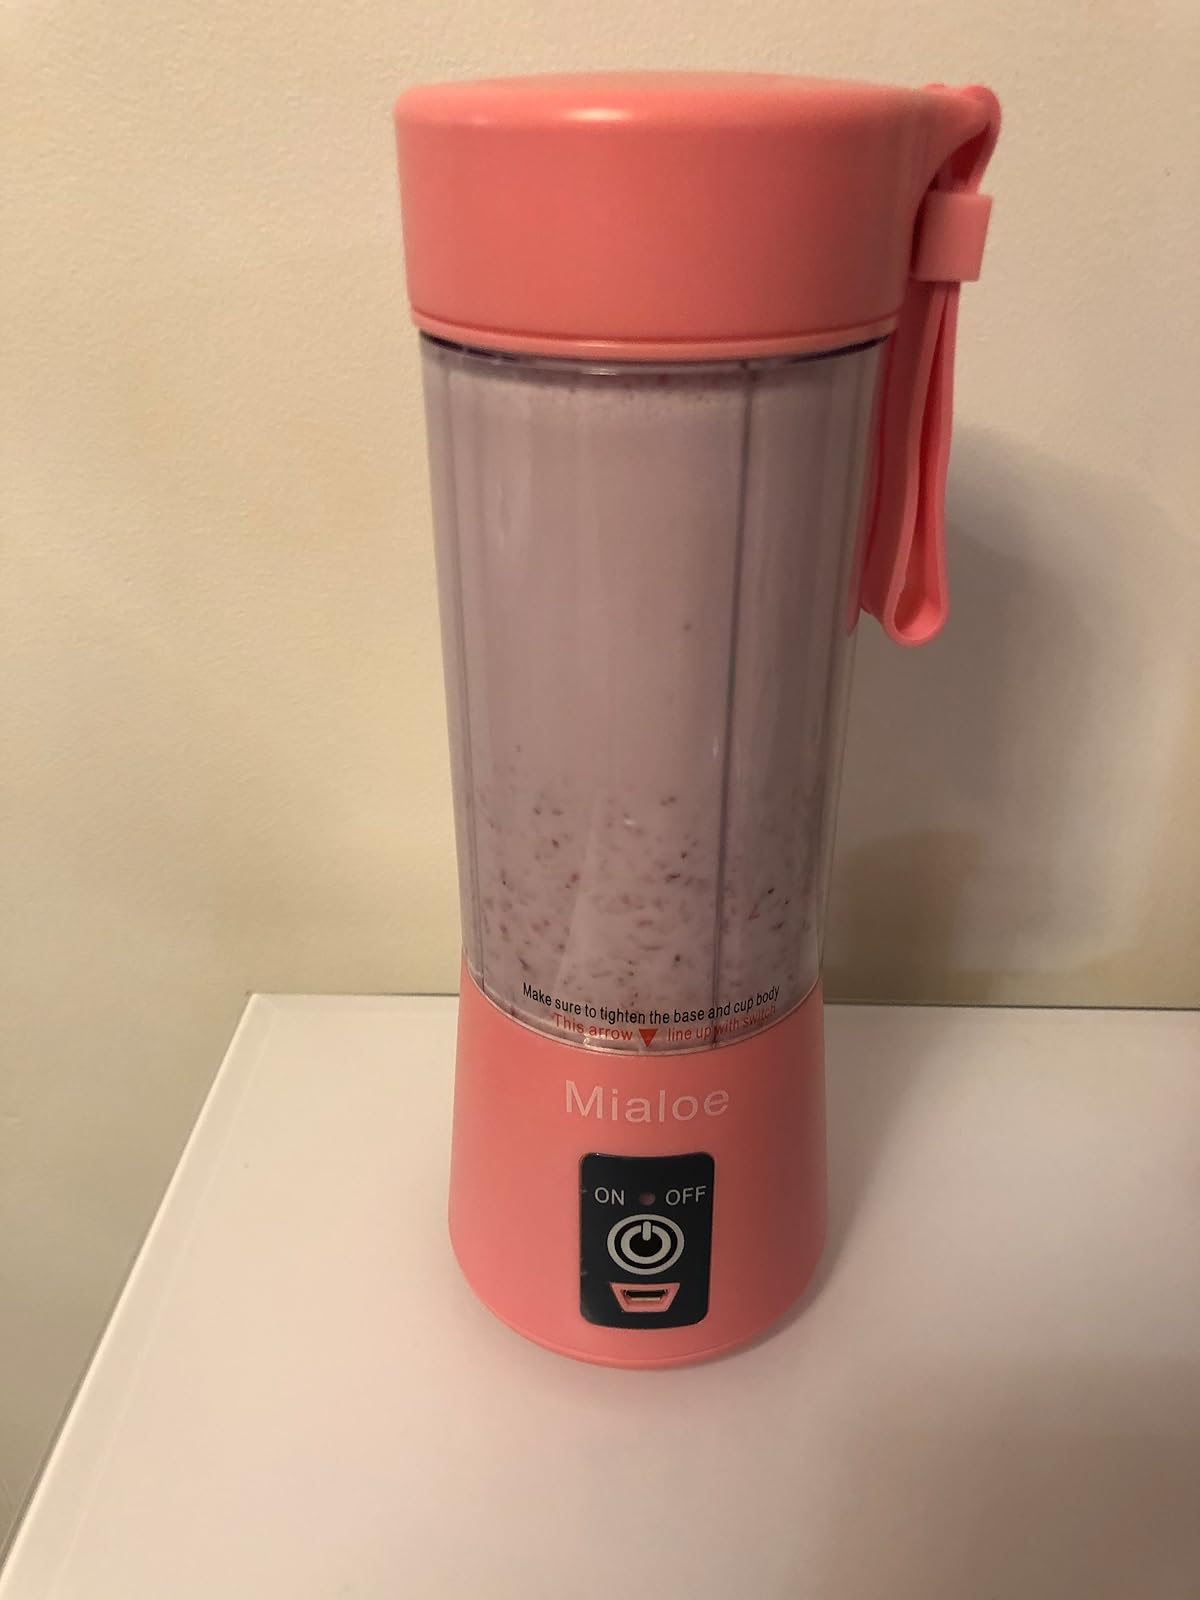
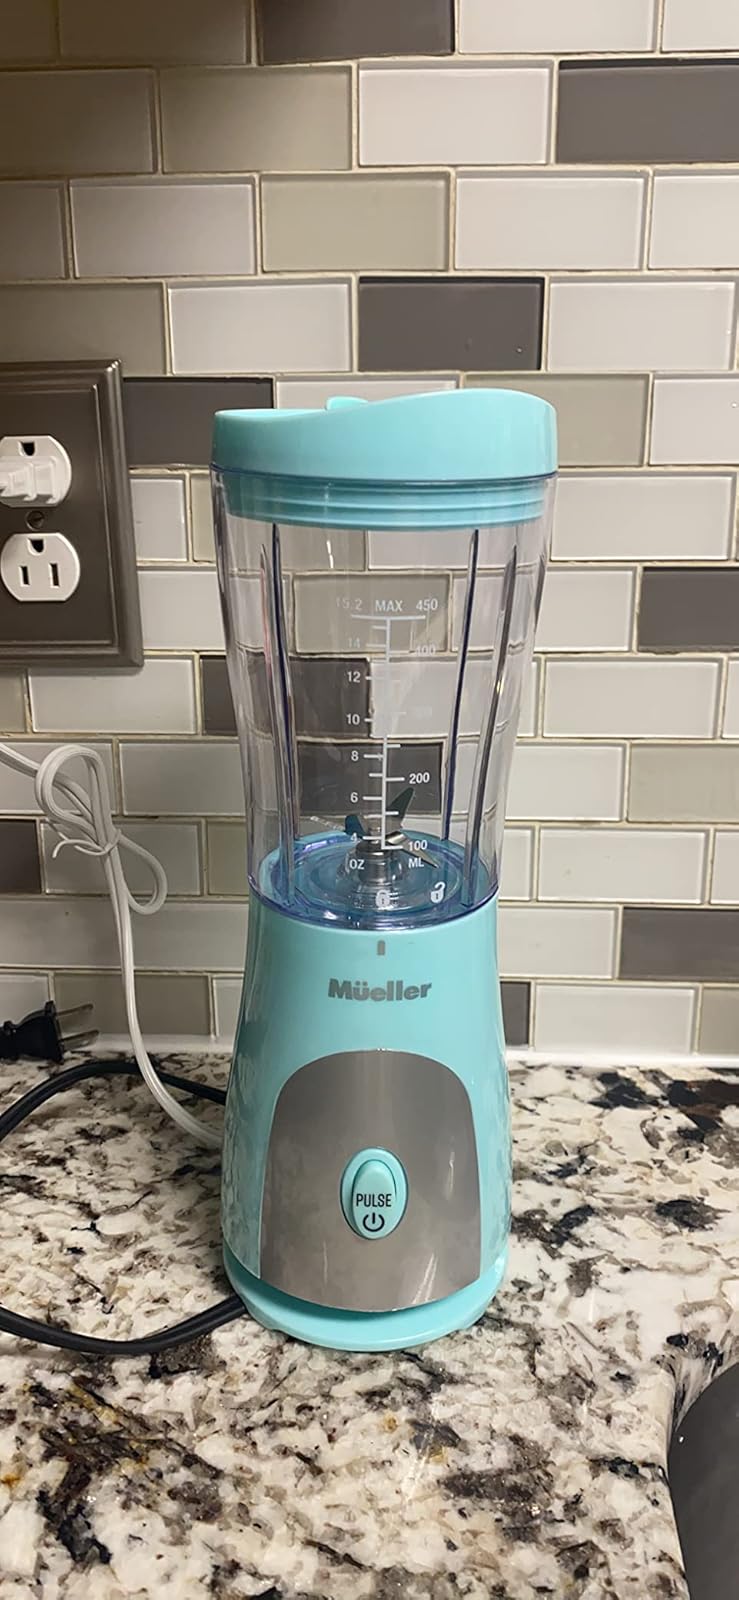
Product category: items_blender
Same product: no